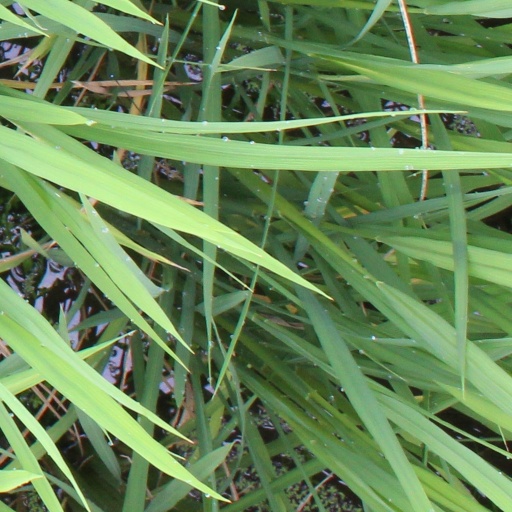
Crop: rice